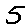
Label: 5